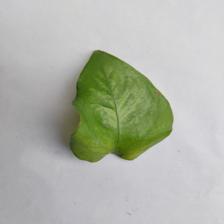
Label: Healthy